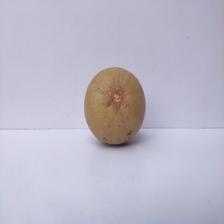
Size: Large